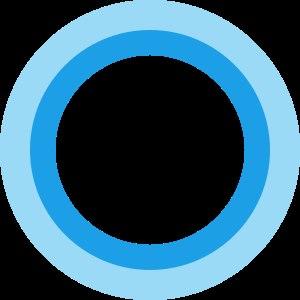
Une interface vocale rend possible l'interaction humaine orale avec les ordinateurs, en utilisant la reconnaissance vocale pour comprendre les commandes et répondre aux questions, et utilise généralement le text-to-speech pour lancer une réponse. Un dispositif de commande vocale est un appareil doté d'une interface utilisateur vocale.